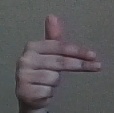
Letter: ghain